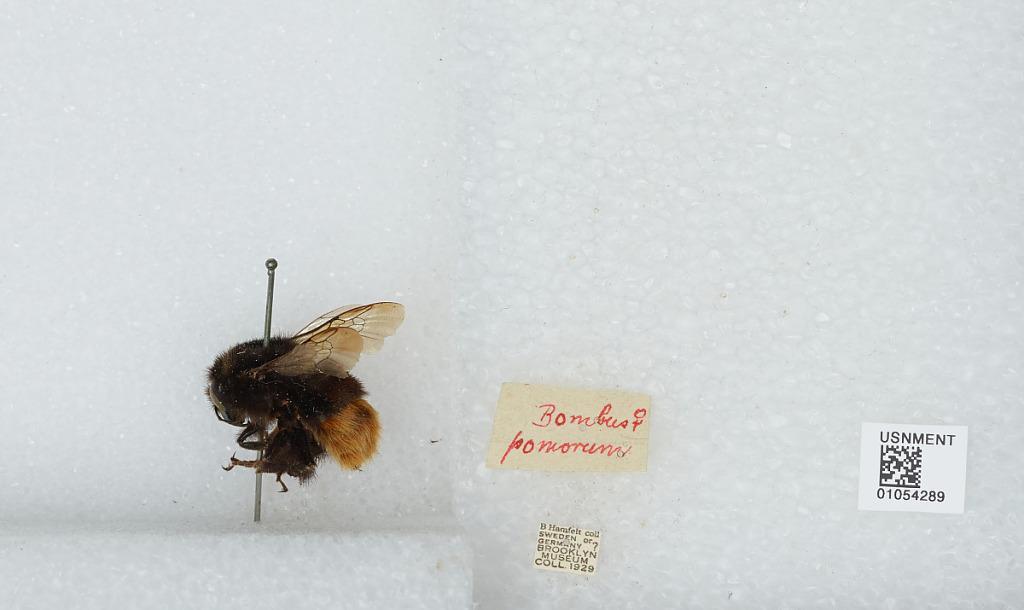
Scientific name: Bombus sp.
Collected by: B. Hamfelt
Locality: Sweden or Germany